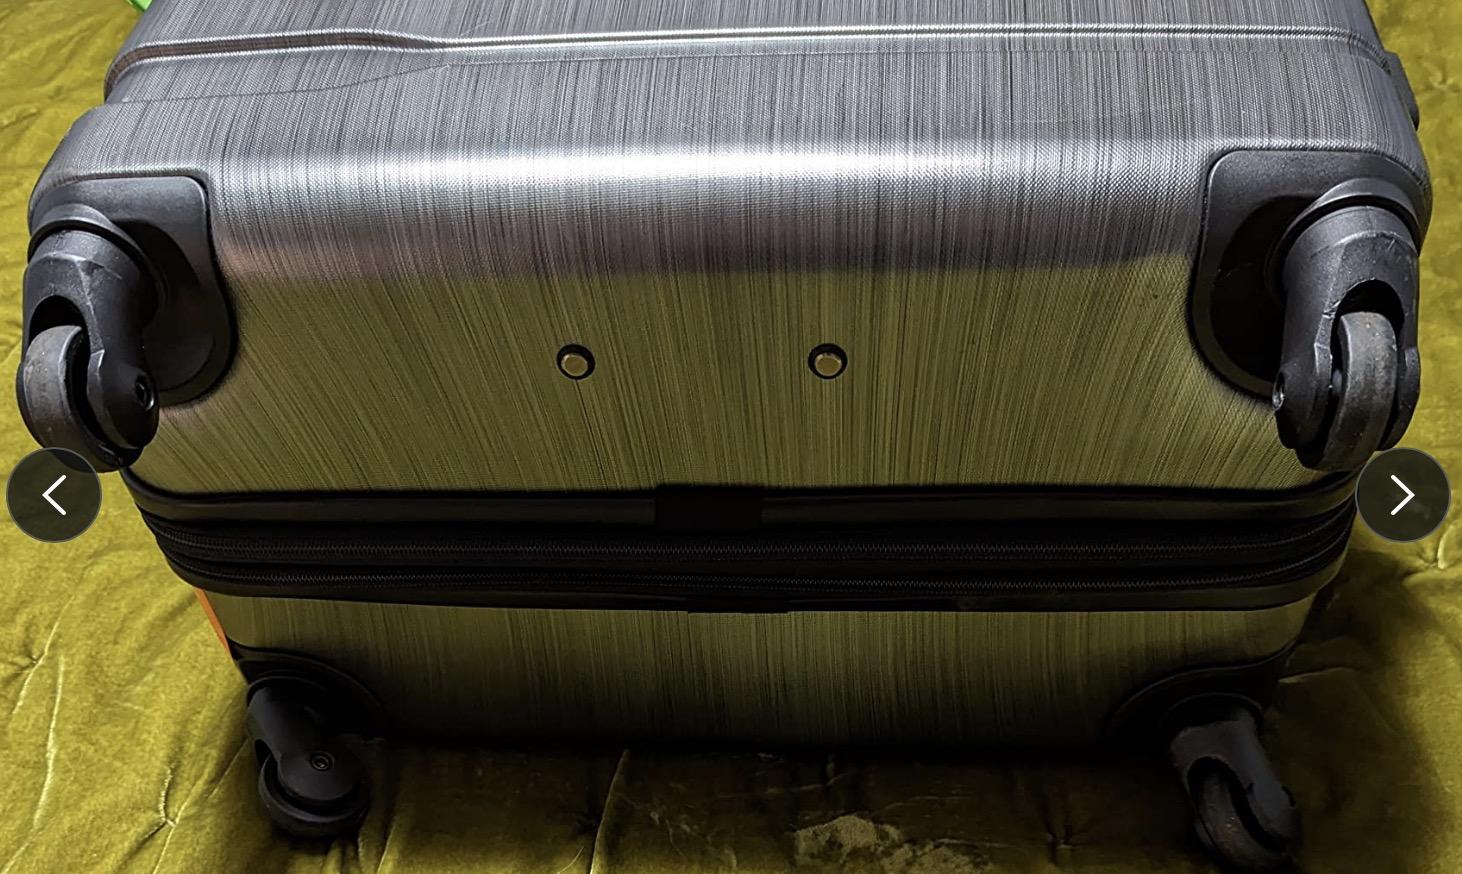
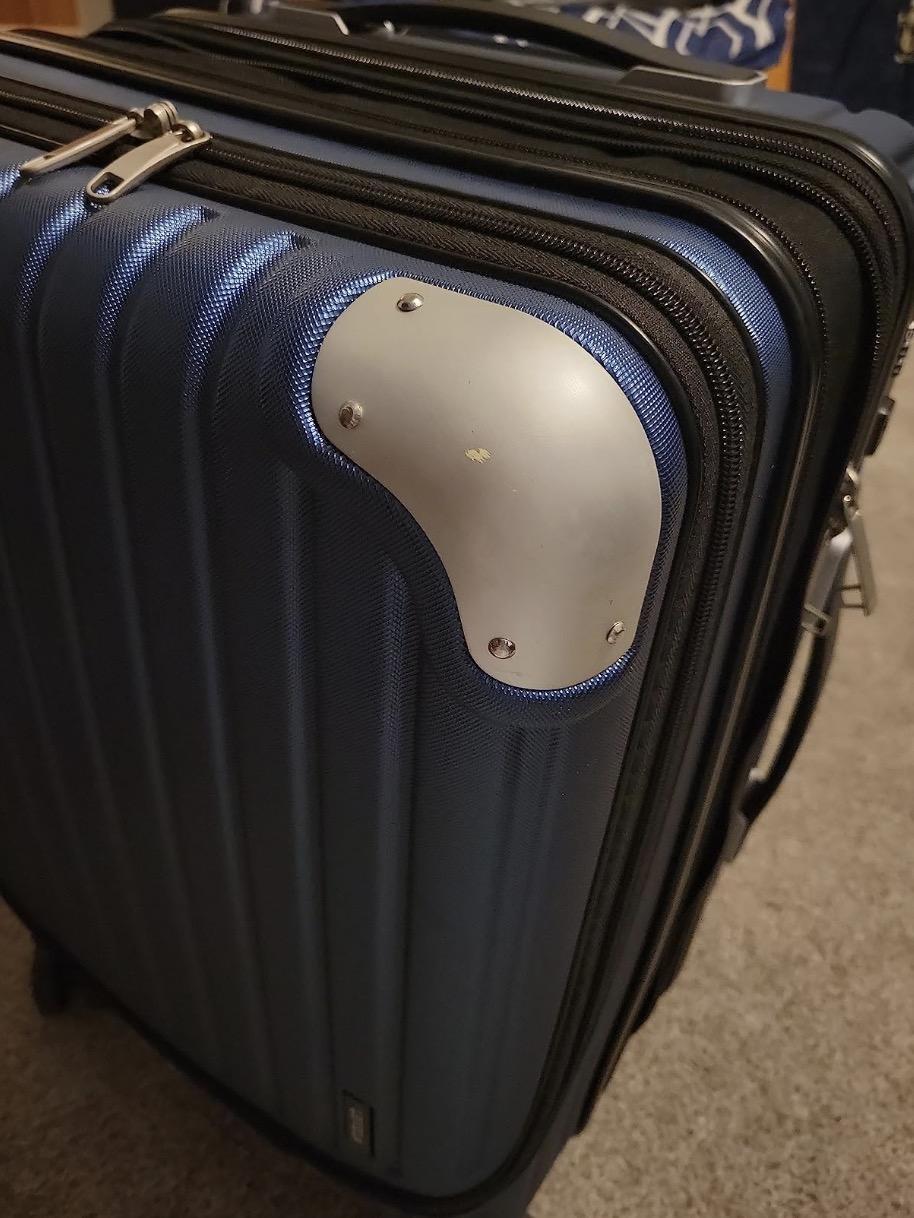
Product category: items_tea
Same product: no